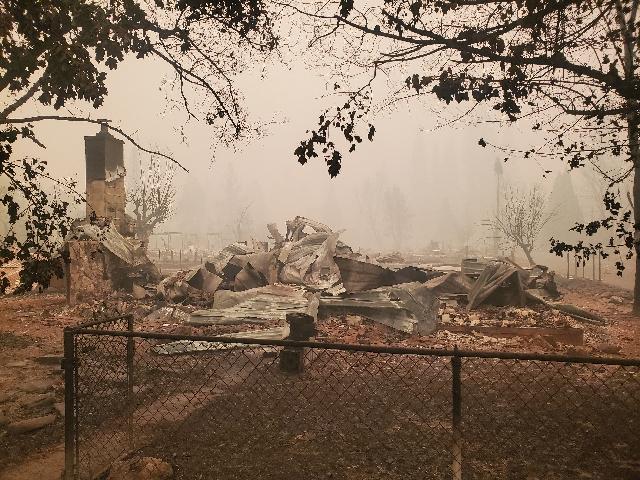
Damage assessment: destroyed